Bessie Coleman

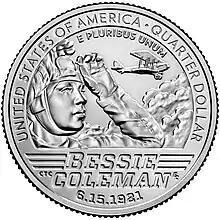
In 2023, Coleman was honored in the American Women quarters series. 6.15.1921 (June 15, 1921) is the date she was awarded her international pilots license.

On April 30, 1926, Coleman was in Jacksonville, Florida. She had recently purchased a Curtiss JN-4 (Jenny) in Dallas. Her mechanic and publicity agent, 24-year-old William D. Wills, flew the plane from Dallas in preparation for an airshow and had to make three forced landings along the way because the plane had been so poorly maintained. Upon learning this, Coleman's friends and family did not consider the aircraft safe and implored her not to fly it, but she refused. On take-off, Wills was flying the plane with Coleman in the other seat. She was planning a parachute jump for the next day and was unharnessed as she needed to look over the side to examine the terrain.